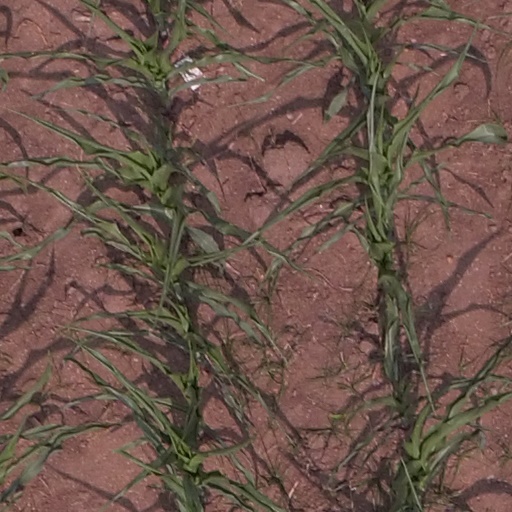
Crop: maize; corn